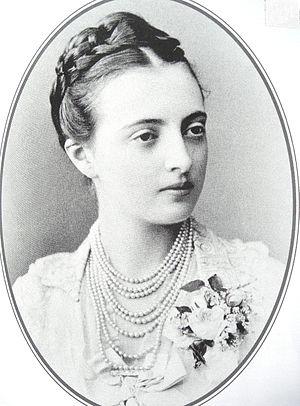
La liste des grandes-duchesses et des princesses de Russie regroupe les descendantes en ligne agnatique des empereurs de Russie ainsi que les épouses de leurs descendants mâles.
Anastasia Mikhaïlovna de Russie, née le 28 juillet 1860 à Peterhof, décédée le 11 mars 1922 à Èze, est une grande-duchesse de Russie et par son mariage grande-duchesse de Mecklembourg-Schwerin.